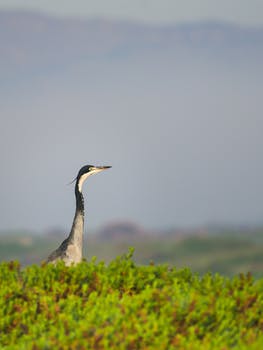
Label: No Watermark